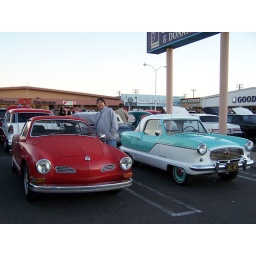
In a taste test, more people choose red Karmann Ghias over turquoise, white Metropolitans.